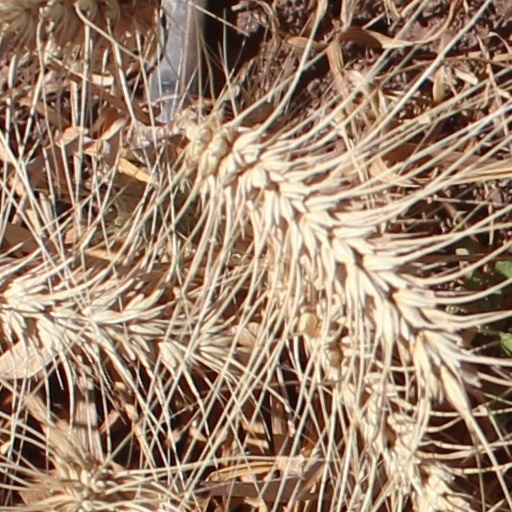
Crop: wheat